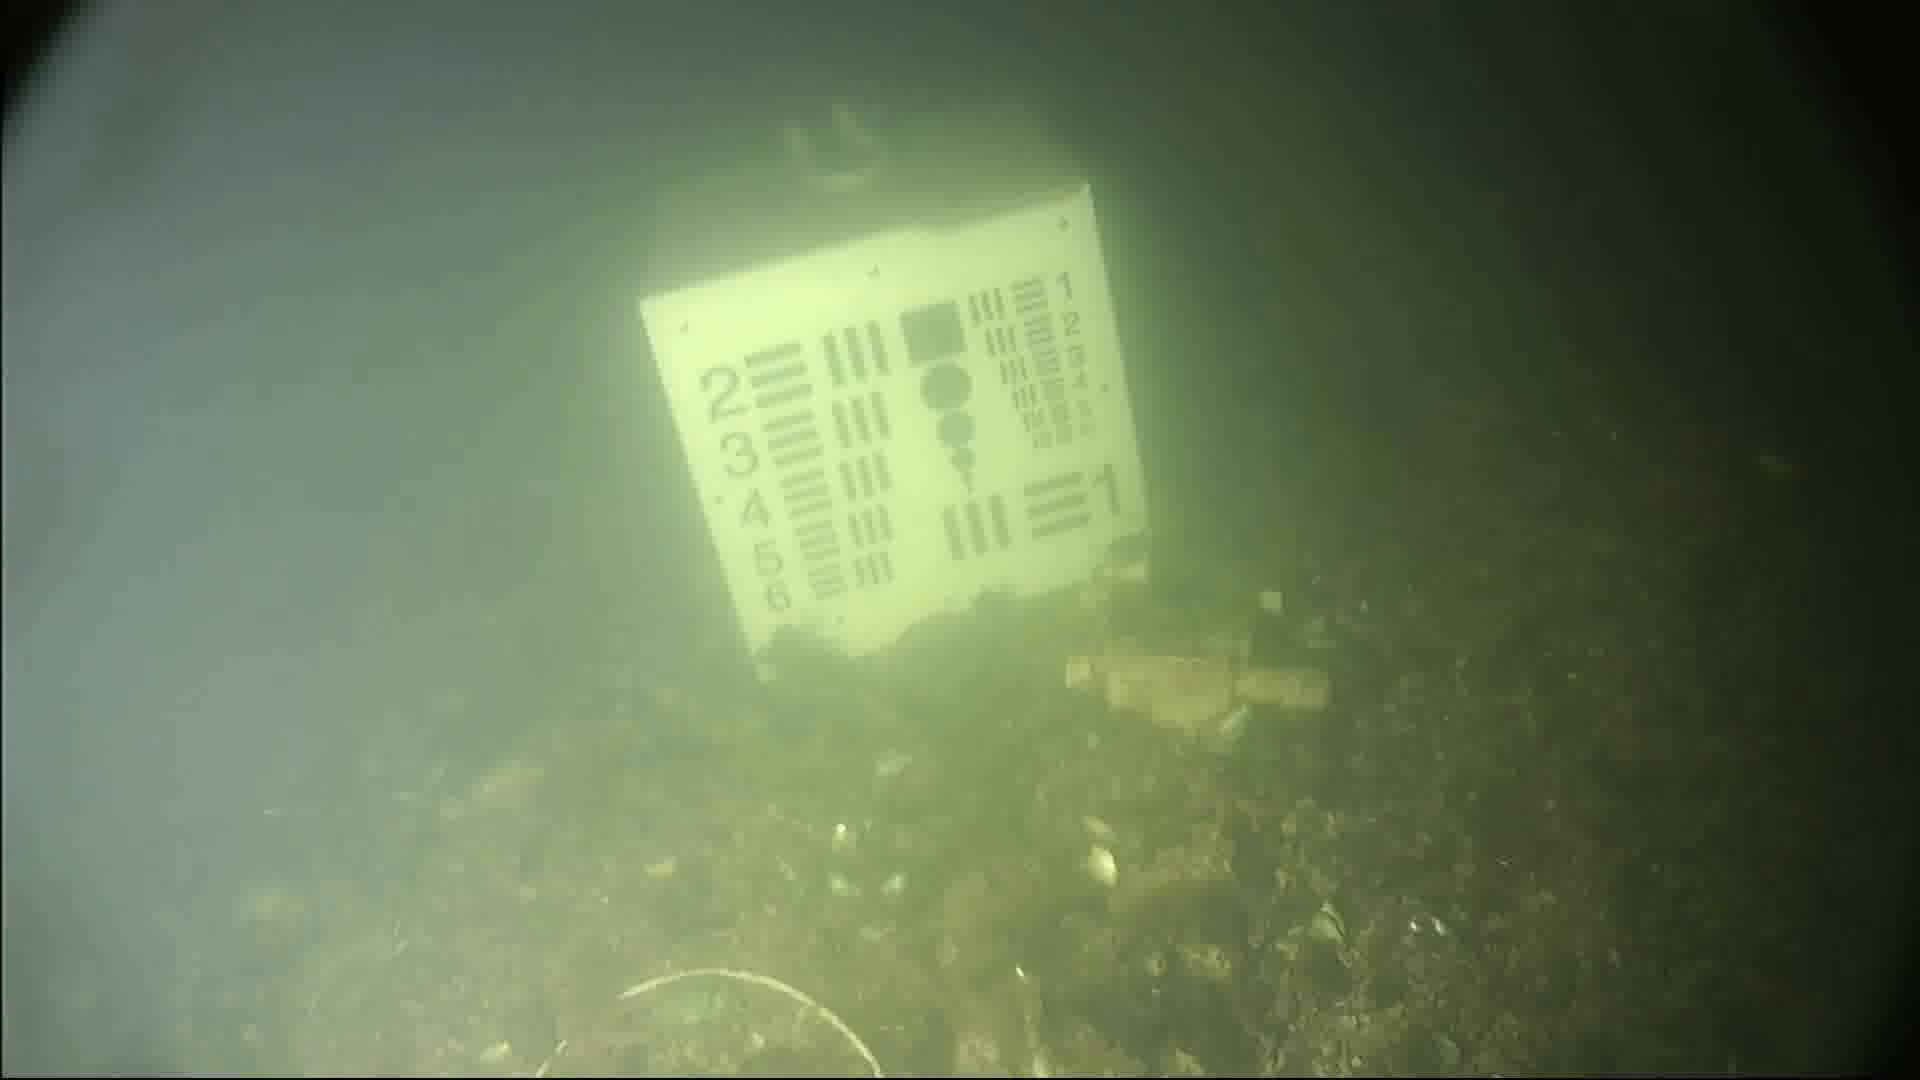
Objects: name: starfish
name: crab